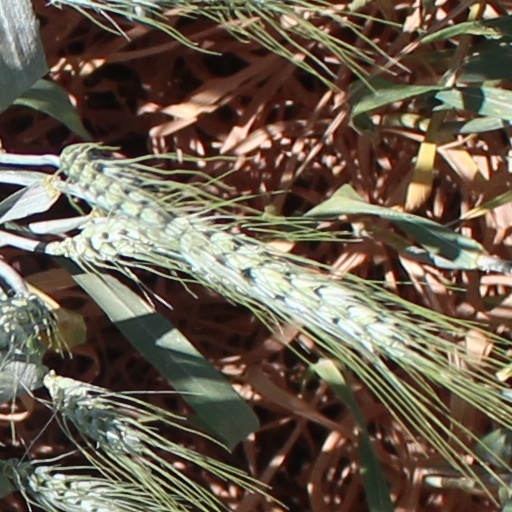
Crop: wheat